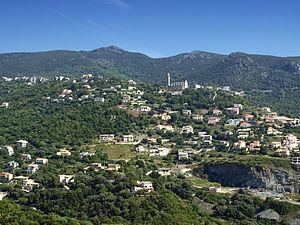
Ville-di-Pietrabugno est une commune française située dans la circonscription départementale de la Haute-Corse et le territoire de la collectivité de Corse. Elle appartient à l'ancienne piève de Lota.